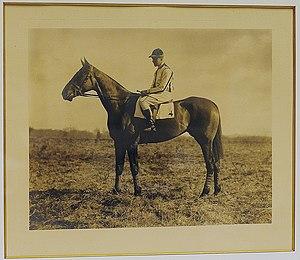
Propriétaire de chevaux de course, peintre et sculpteur, vétéran de la Grande Guerre et “sportsman”, Harry Austen La Montagne, né le 20 novembre 1869 à New York et mort le 15 juin 1959 dans son appartement du Plaza Hotel.